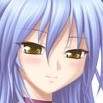
Portrait style: Anime Portrait